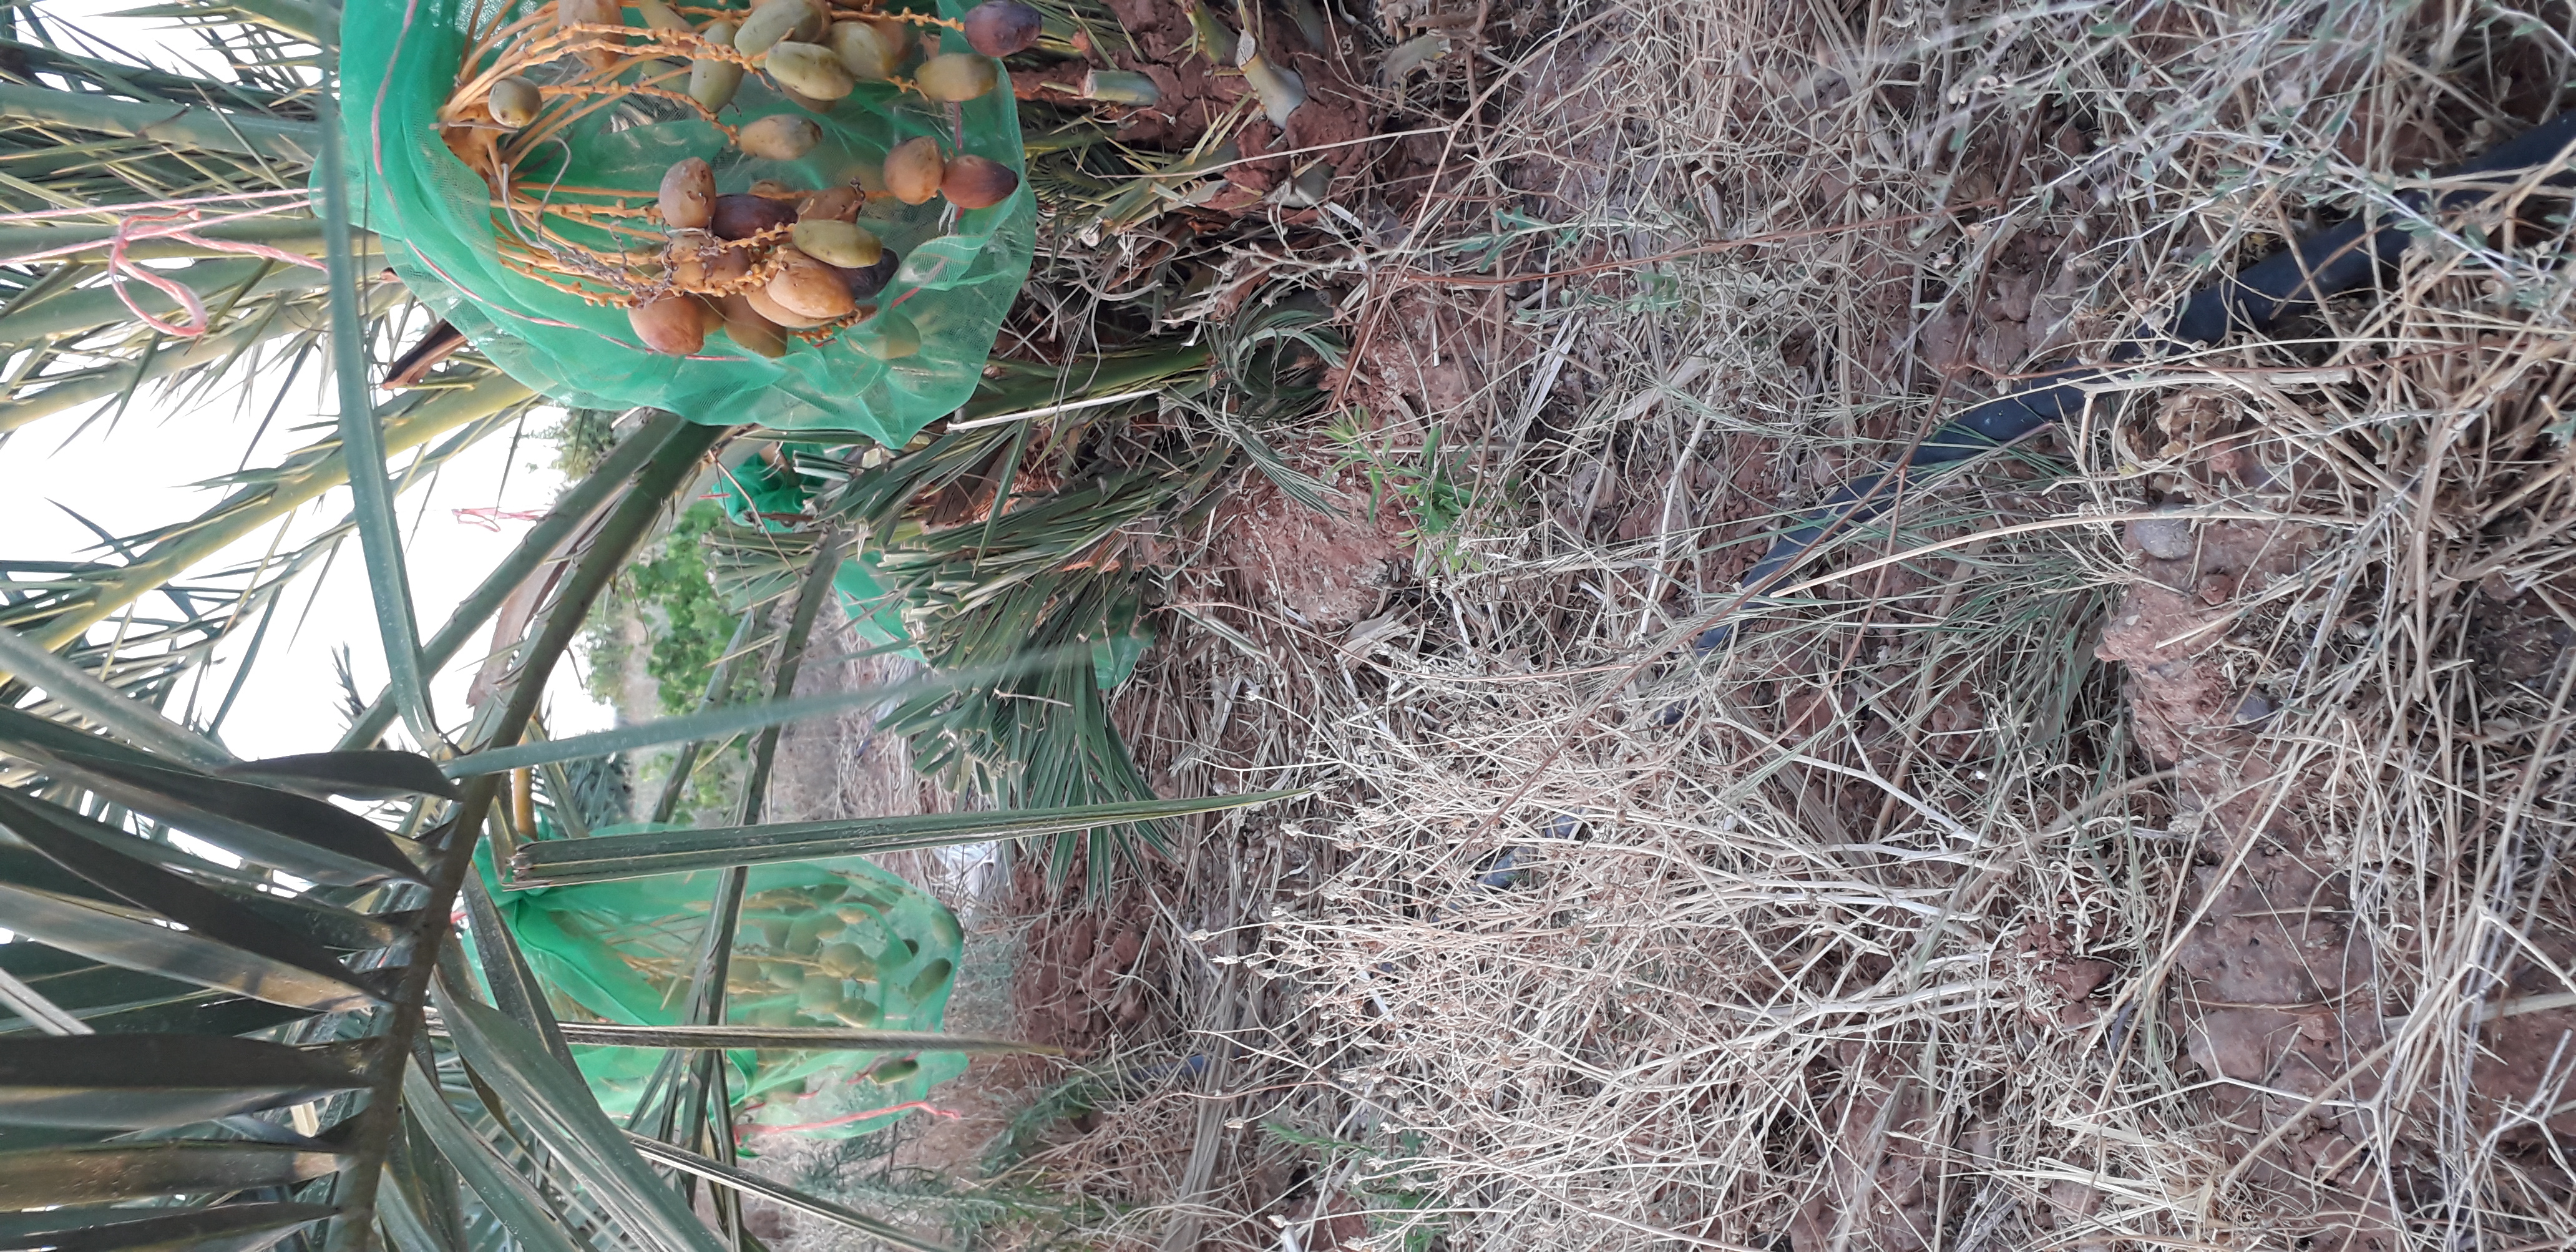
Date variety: Boumajhoul